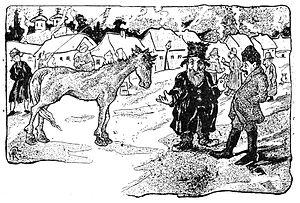
Un marchand de chevaux, ou maquignon, est un intermédiaire entre éleveurs et cavaliers. Il choisit des chevaux, les évalue, négocie leurs prix et présente ces animaux à la vente. Il doit posséder une excellente connaissance des chevaux et une bonne maîtrise de la vente, de la communication et de la fiscalité. Historiquement, les marchands de chevaux avaient souvent mauvaise réputation, en raison des arnaques perpétrées par certains d'entre eux. Cet état de fait est à l'origine du sens négatif donné au mot « maquignon » à partir du XVIᵉ siècle, et d'un nombre important de caricatures et vaudevilles qui les présentent en mauvaise part.